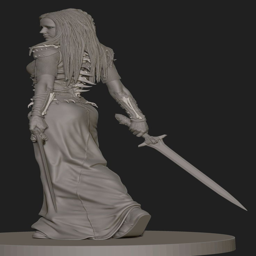
collectible statue from the film .